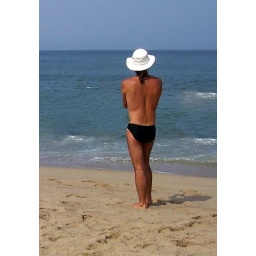
man in white hat